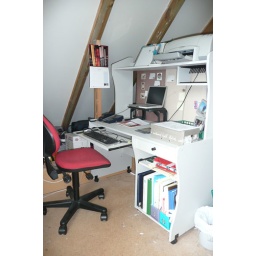
My home office - in holiday mode (scrapbooking magazine on the desk, laptop is on a scrapbooking site)!